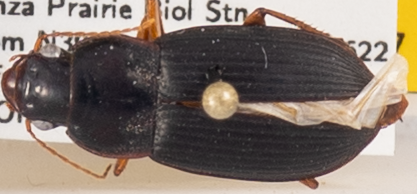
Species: Harpalus pensylvanicus
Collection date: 2020-09-02
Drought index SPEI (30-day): -0.638
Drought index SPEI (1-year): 0.51
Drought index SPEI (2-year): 1.69